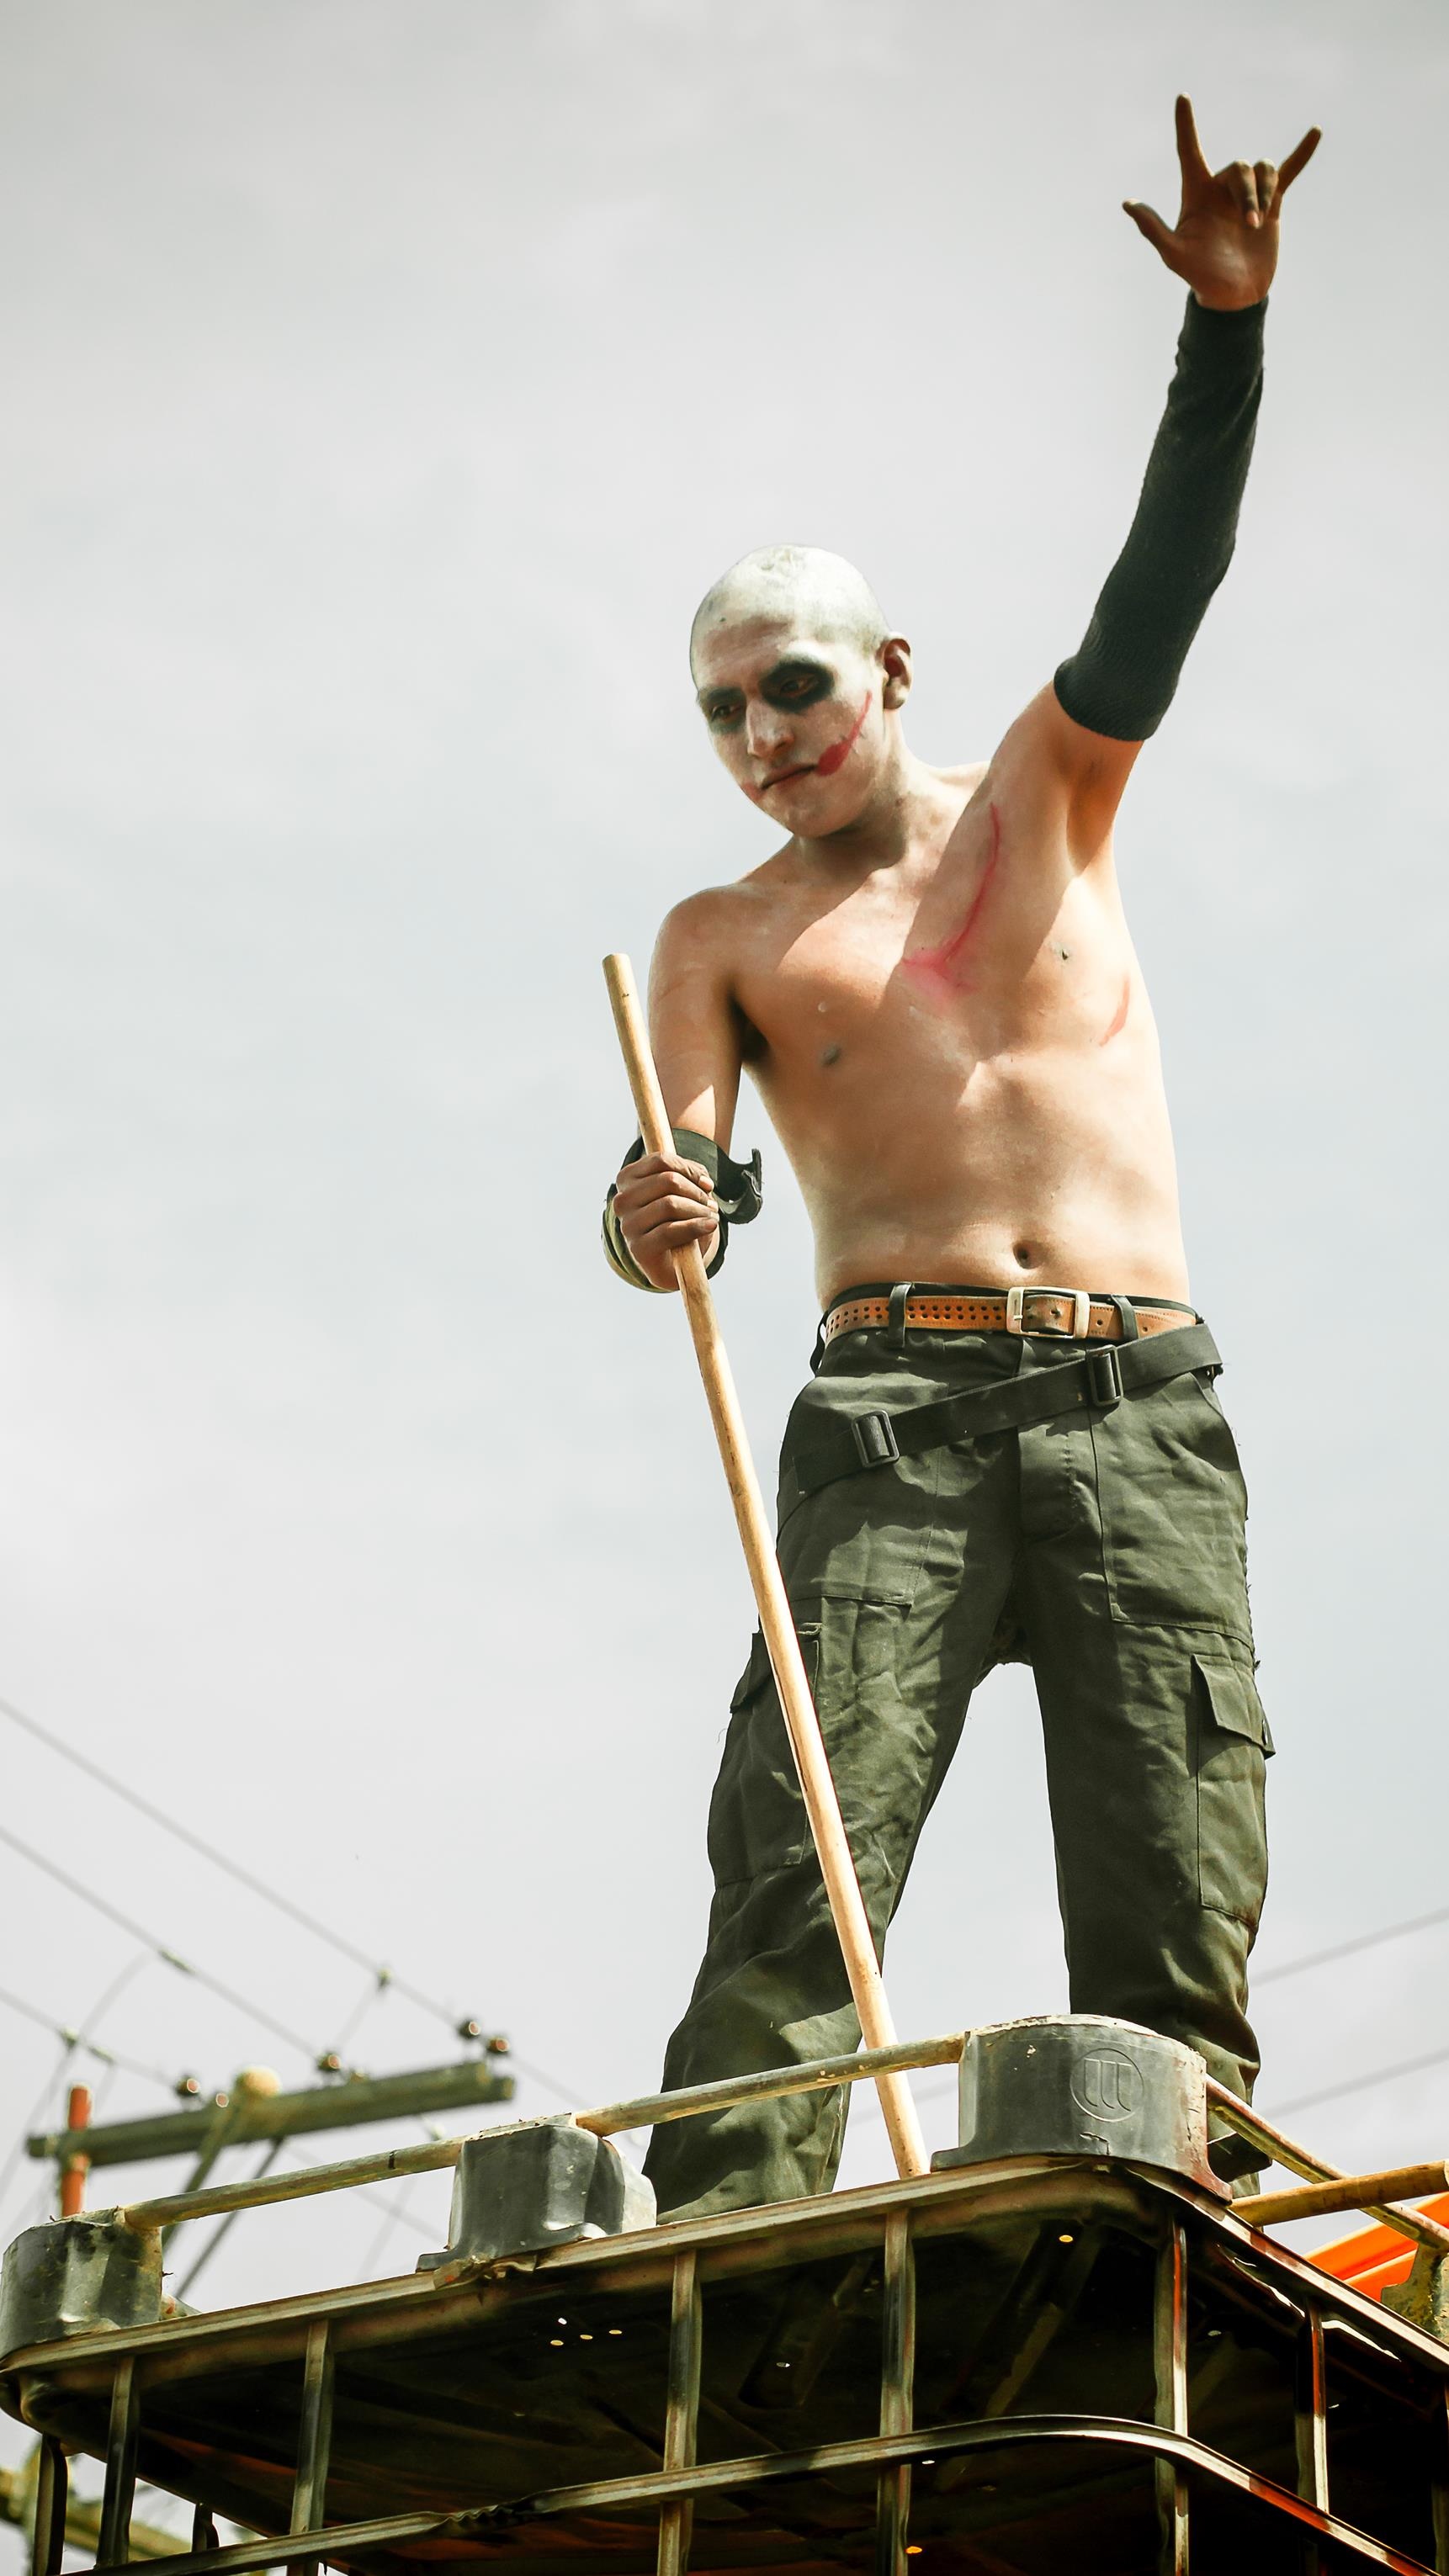
rock, person, music, concert, musician, performance art, performance, party, photograph, rocker, heavy, heavy metal